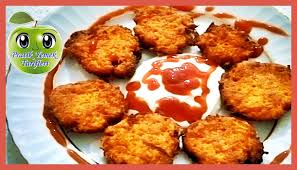
Yemek: mucver